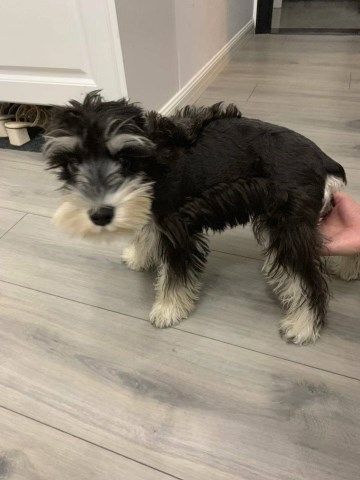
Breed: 2342-n000102-miniature_schnauzer